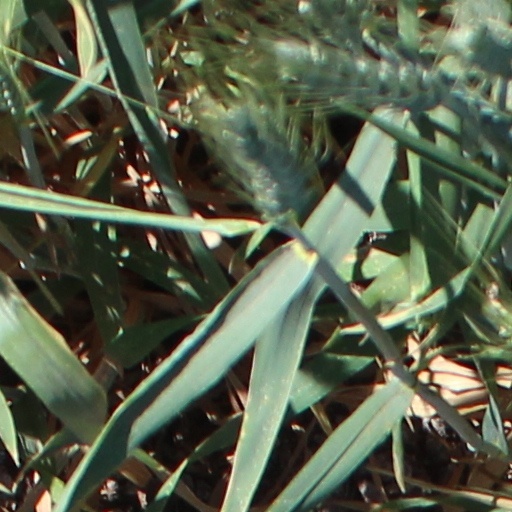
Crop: wheat